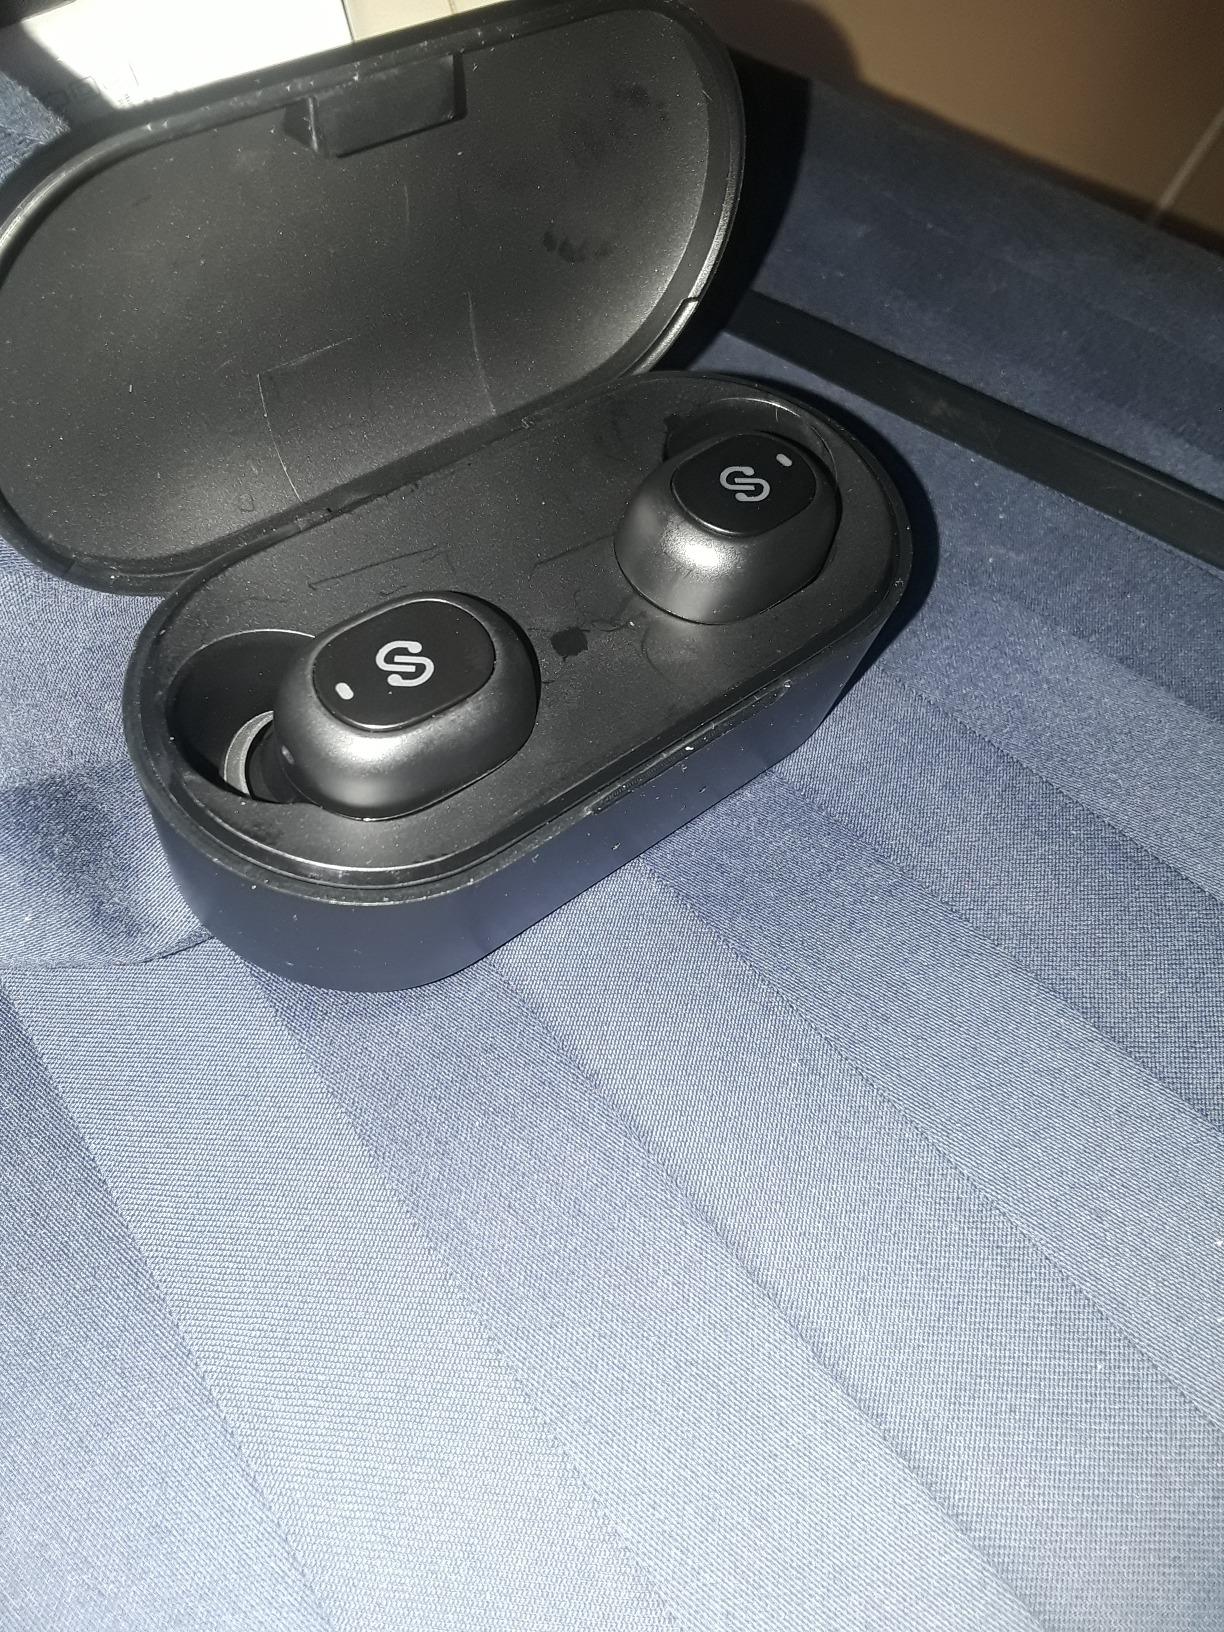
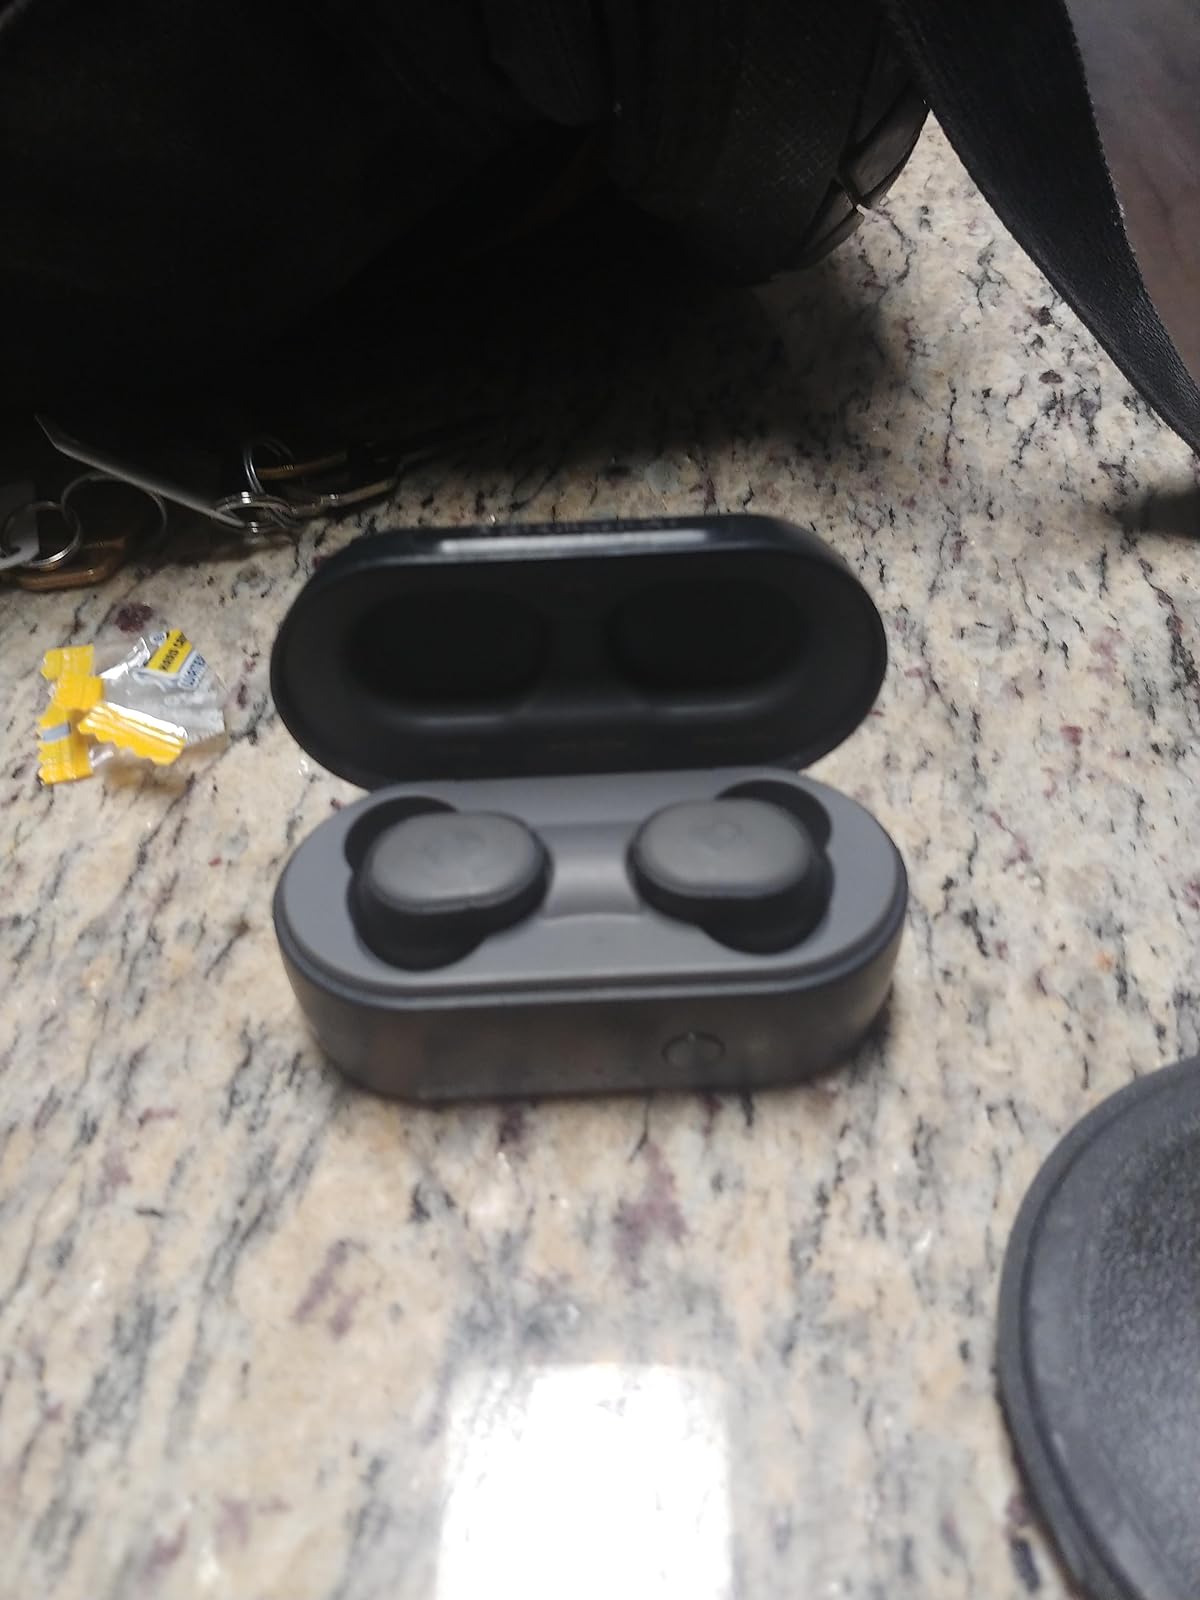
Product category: earbuds
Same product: no